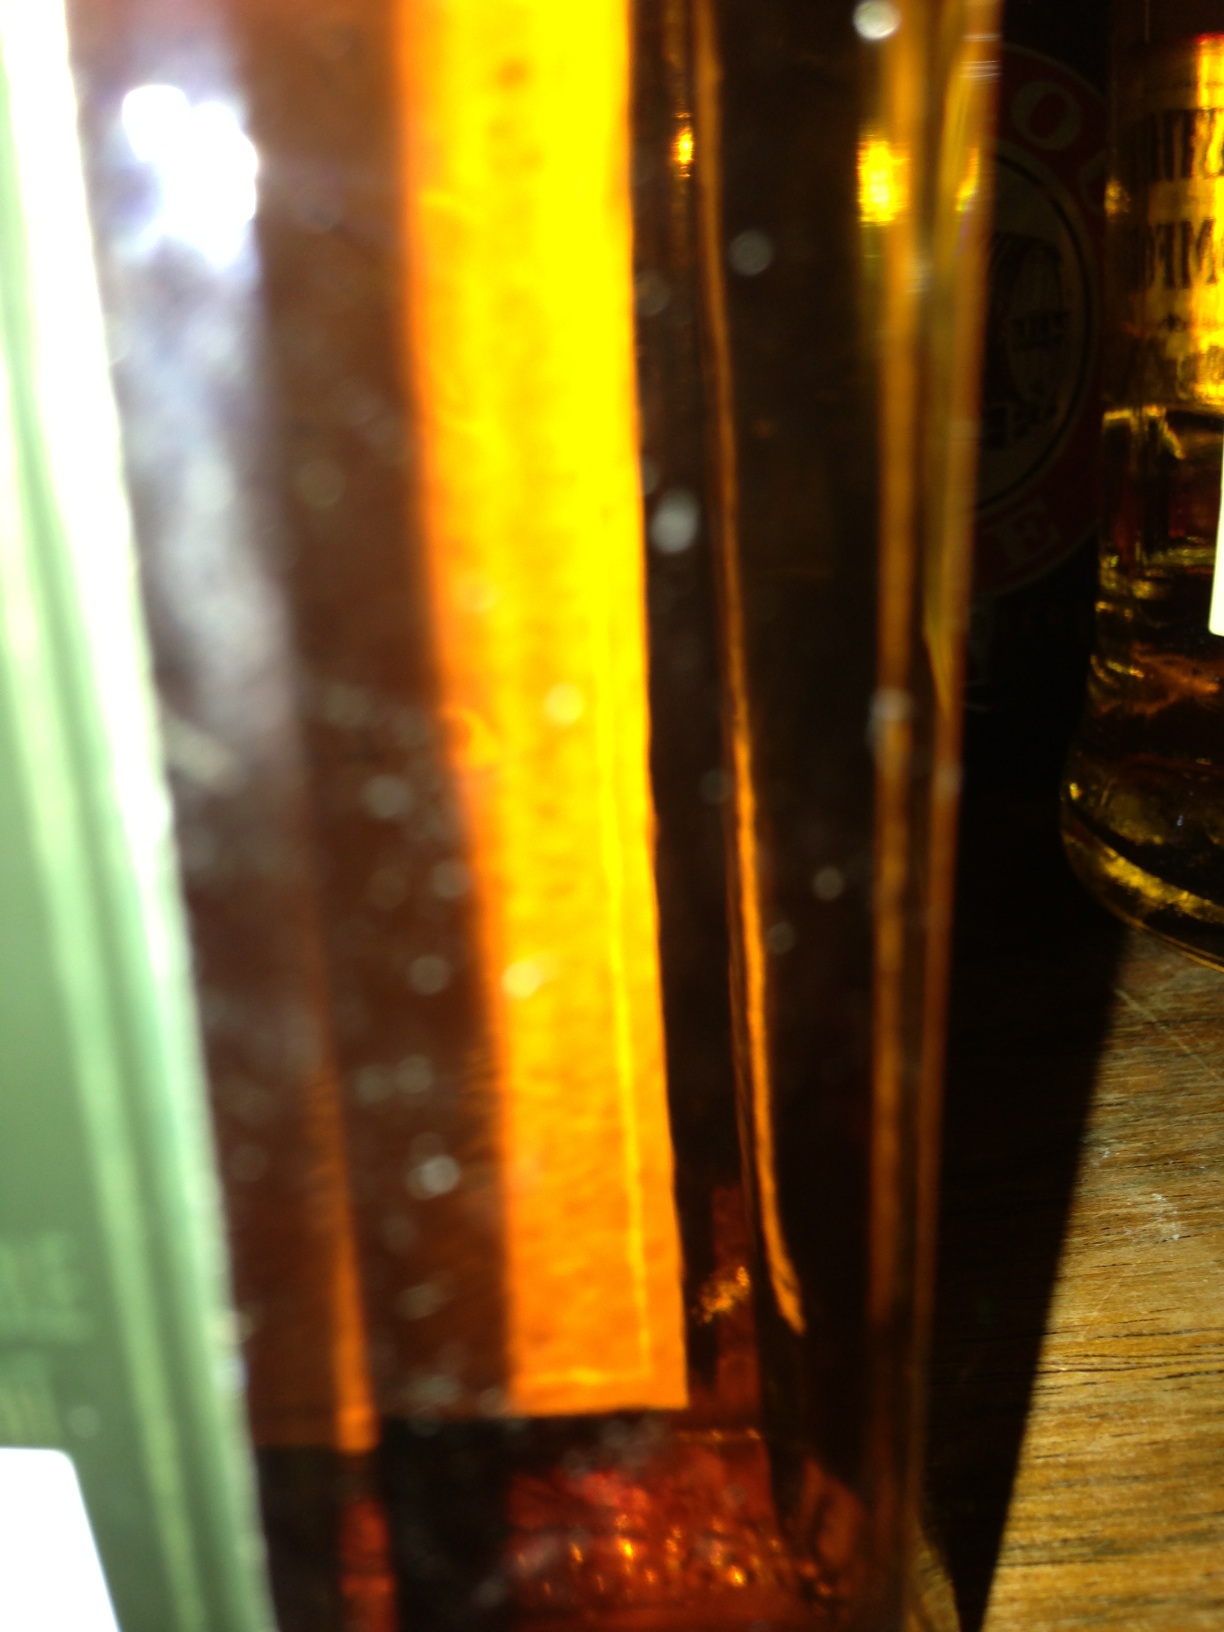Question: What does the label say on this bottle?
Answer: unanswerable